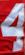
Number: 4